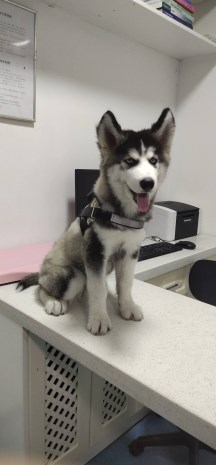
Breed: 1160-n000003-Siberian_husky